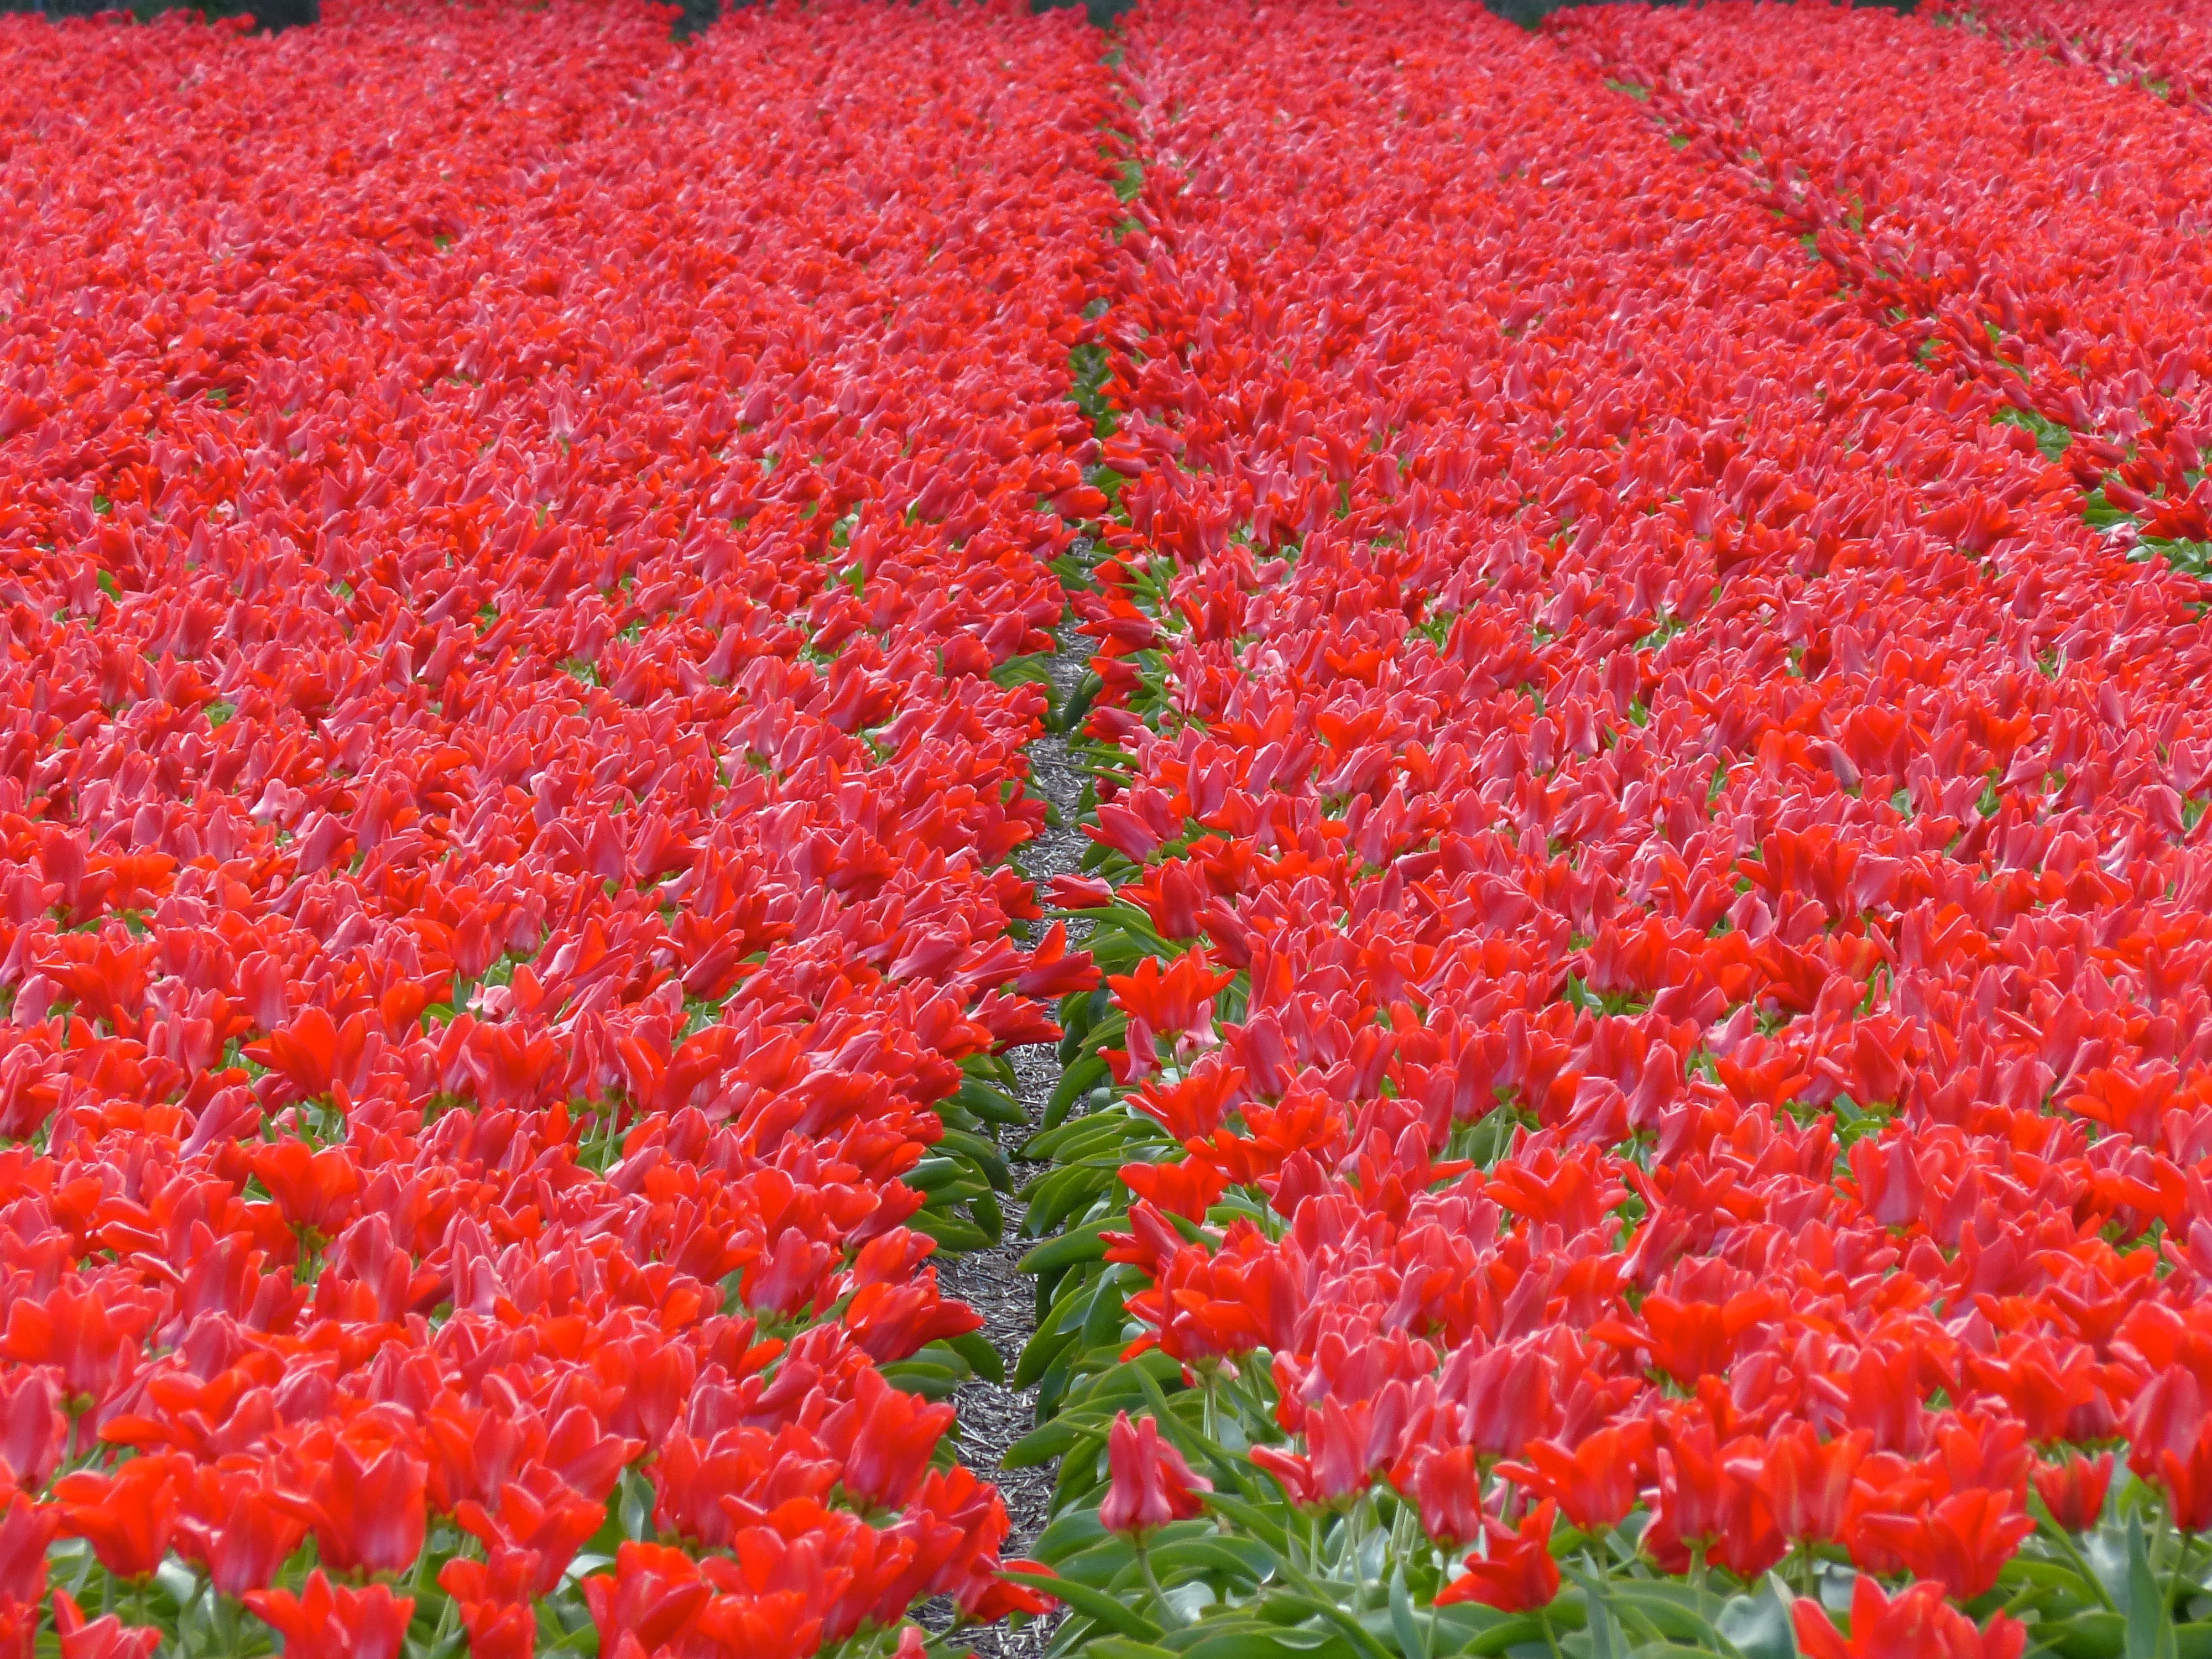
plant, field, flower, tulip, produce, flowers, holland, fields, flowering plant, lily family, land plant